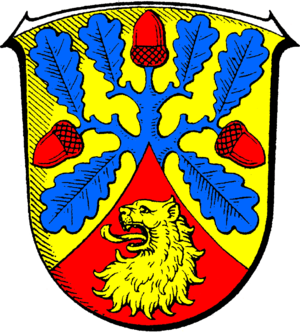
Hohenahr est une municipalité allemande située dans l'arrondissement de Lahn-Dill et dans le land de la Hesse.